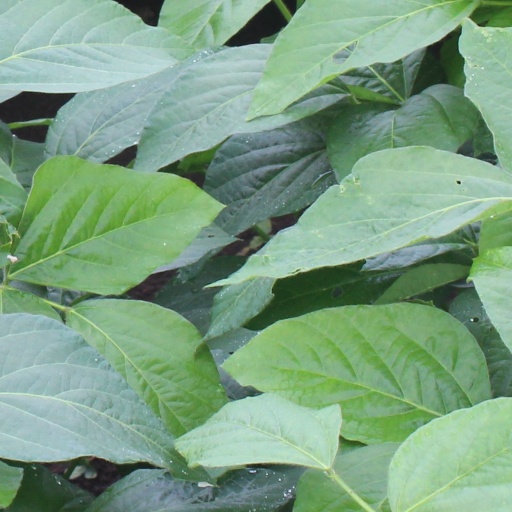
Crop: soybean